Franziska Jaser

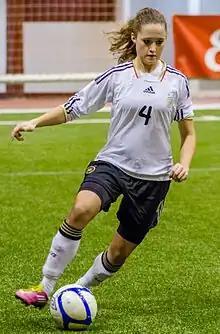
Jaser in 2012

Franziska Lena Jaser (born 20 January 1996) is a German footballer who plays as a centre-back for Eintracht Frankfurt II.